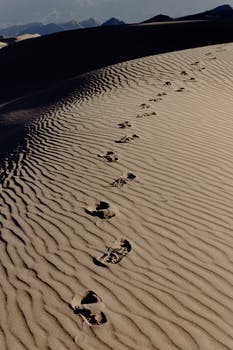
Label: No Watermark